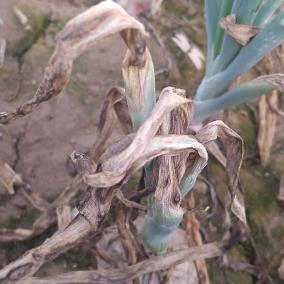
Crop: Onion
Condition: alternaria-d